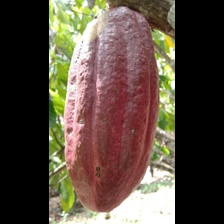
Label: sana